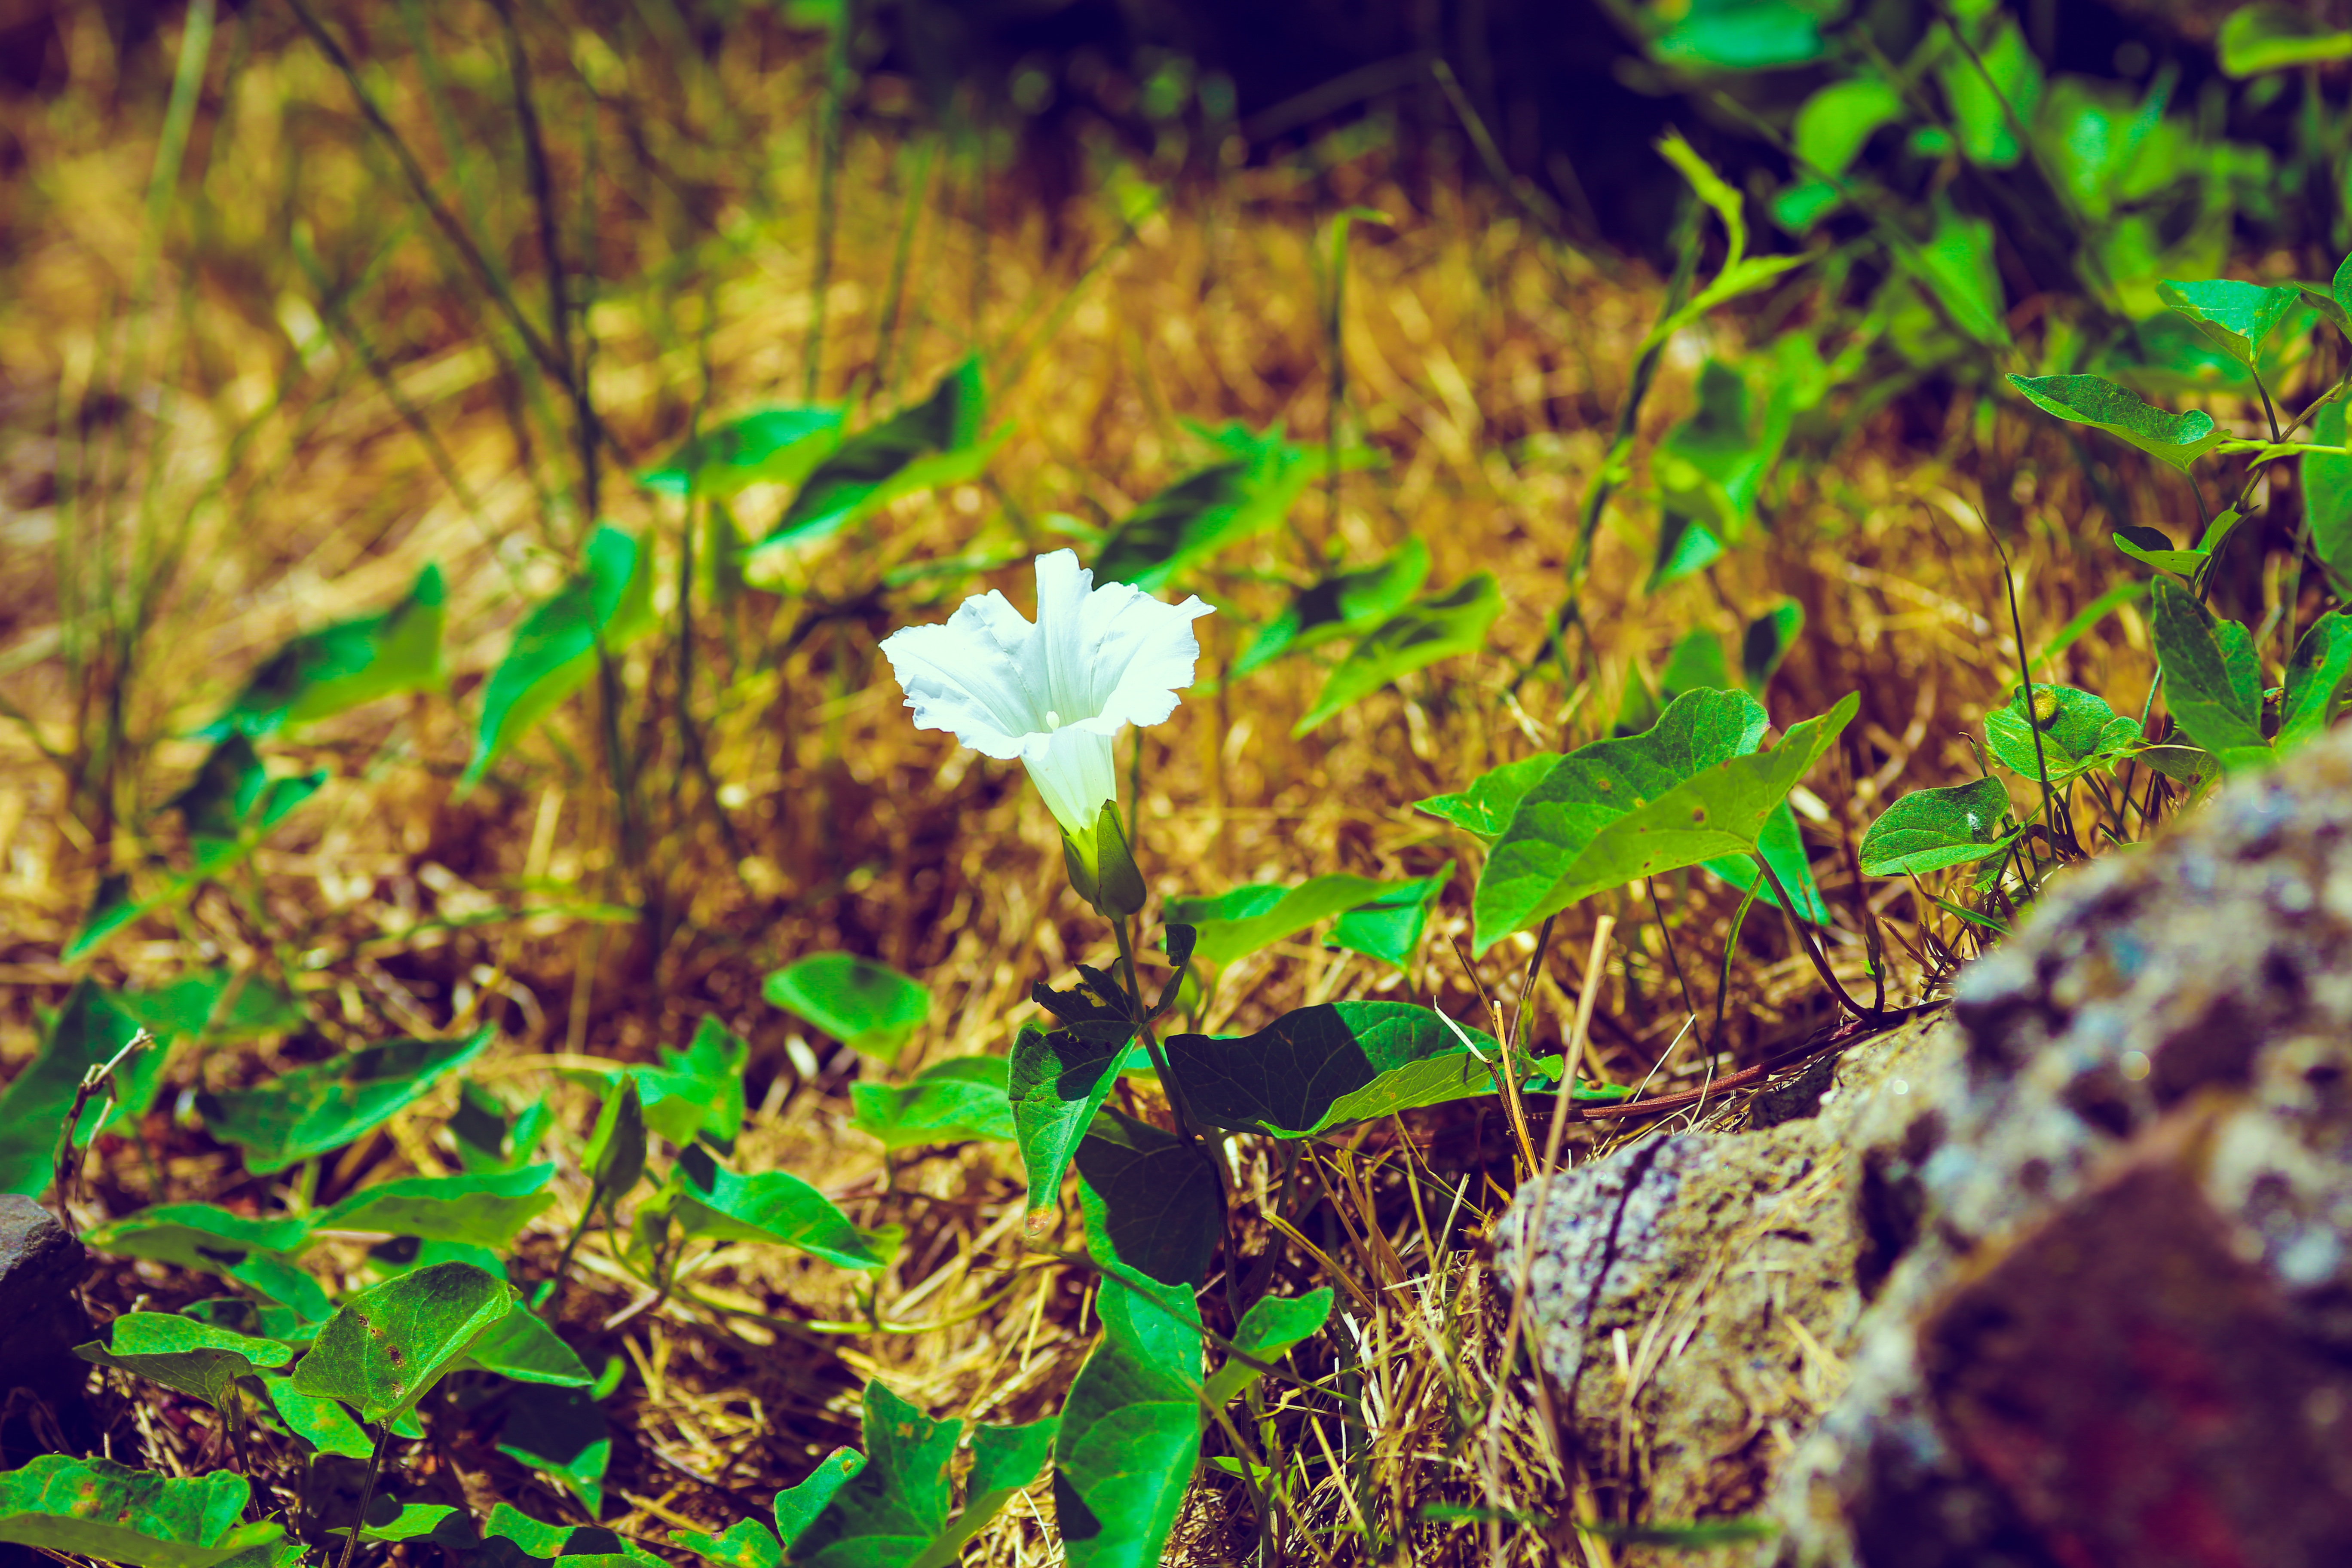
tree, nature, forest, grass, branch, plant, sunlight, leaf, flower, moss, green, autumn, soil, botany, flora, season, wildflower, deciduous, woodland, habitat, ecosystem, macro photography, natural environment, land plant